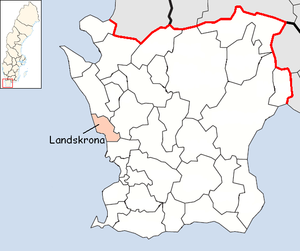
Landskrona kommun
Landskrona Kommune i Skåne län
Landskrona kommun er en kommune i Skåne län i Sverige. Kommunen omfatter 153,43 km² og har 40.018 indbyggere.